Iain Balshaw

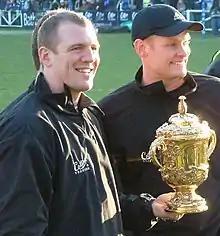
Balshaw (right) with Mike Tindall and the Rugby World Cup trophy

Iain Robert Balshaw, MBE (born 18 April 1979) is an English former rugby union player who played on the wing or at full back for Bath, Leeds Carnegie, Gloucester and Biarritz Olympique. He won 35 international caps for England between 2000 and 2008, and three for the British & Irish Lions in 2001. He was a member of the England squad that won the 2003 Rugby World Cup.